Odéon station

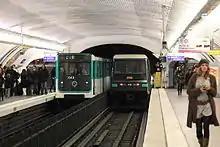
MP 59 and MP 89 rolling stock on line 4, before the installation of platform screen doors, on the day of transition between the two rolling stock

As part of the automation of line 4, the platforms of line 4 were partially renovated and modernised. Its platform levels were raised to accommodate the installation of platform screen doors which took place from July to August 2019. This was in addition to new lighting being installed, tiling the floor, and the installation of new seats.